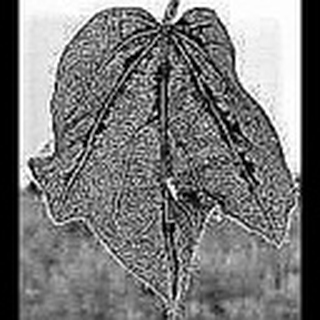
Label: cotton_bacterial_blight